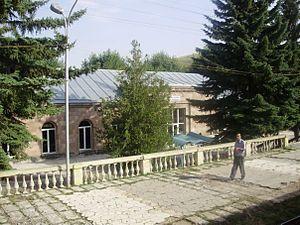
La gare de la ville de Hrazdan, marz (région), Kotayk, de l'Arménie. Vue depuis le train.